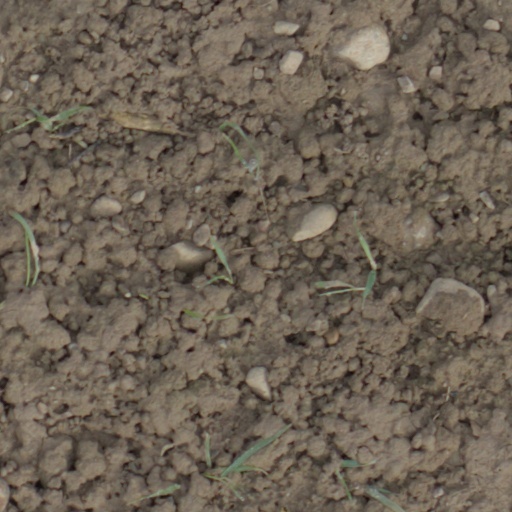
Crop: wheat